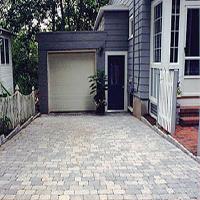
Weather: cloudy or overcast